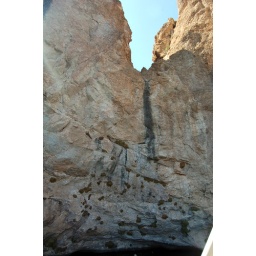
at times of high rain (not often) water runs over those rocks which is indicated by the black area